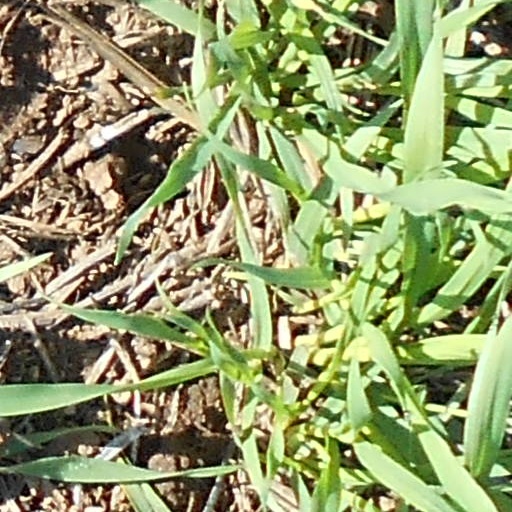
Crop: wheat